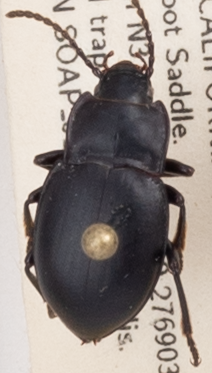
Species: Metrius contractus
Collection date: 2019-08-28
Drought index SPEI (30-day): -0.03
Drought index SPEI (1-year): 0.47
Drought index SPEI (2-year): -0.03